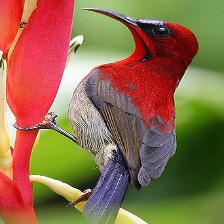
Species: CRIMSON SUNBIRD
Scientific name: AETHOPYGA SIPARAJA